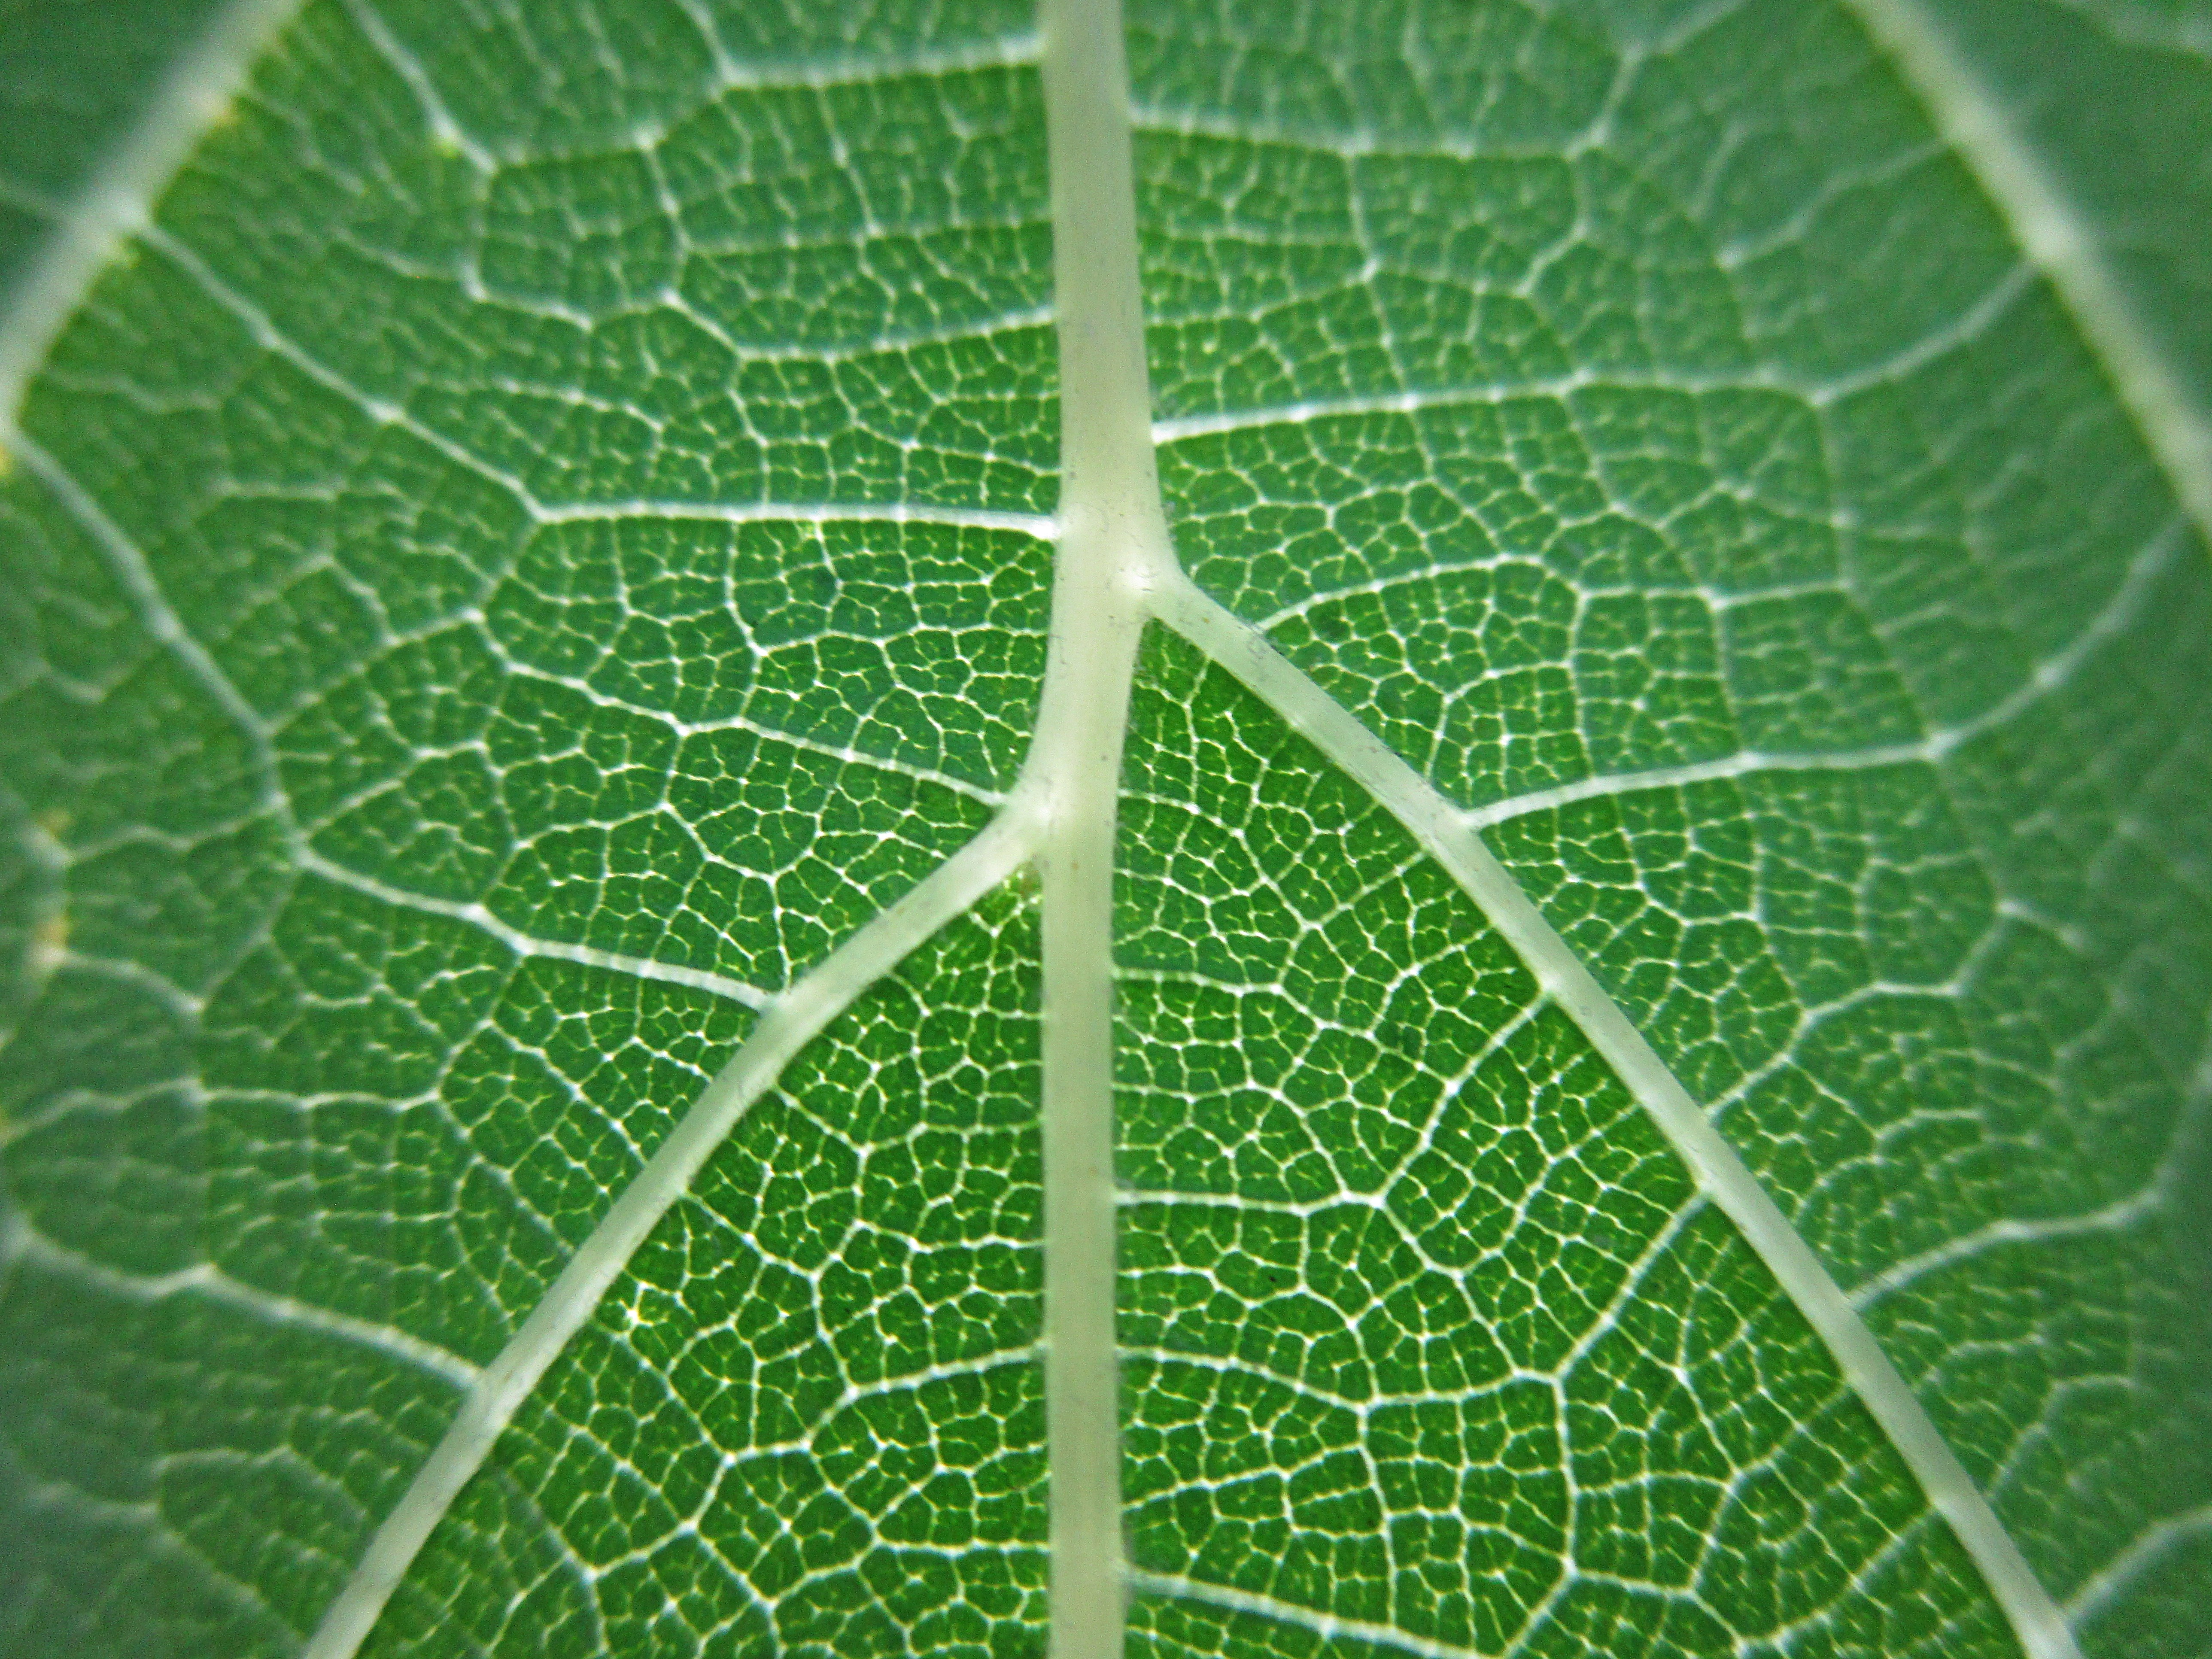
plant, sunlight, leaf, flower, line, green, soil, botany, flora, macro photography, annual plant, plant stem